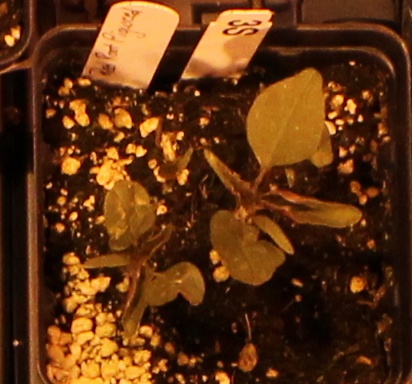
Label: Redroot Pigweed